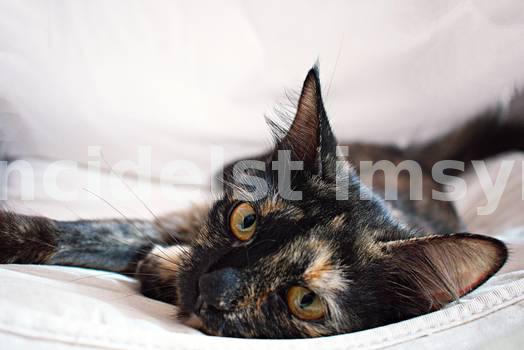
Label: Watermark